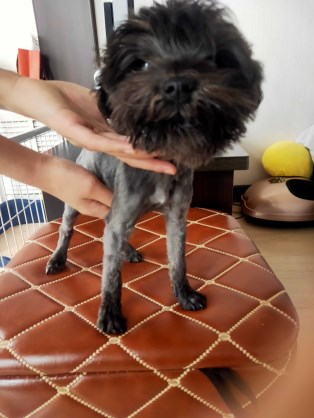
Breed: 2342-n000102-miniature_schnauzer